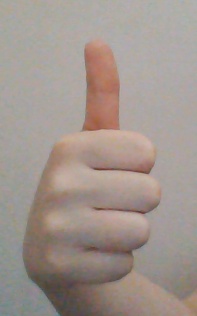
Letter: aleff